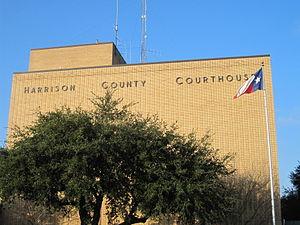
Le comté de Harrison est un comté situé dans l'est de l'État du Texas aux États-Unis. Le siège du comté est Marshall. Selon le recensement de 2010, sa population est de 65 631 habitants.